Medieval medicine of Western Europe

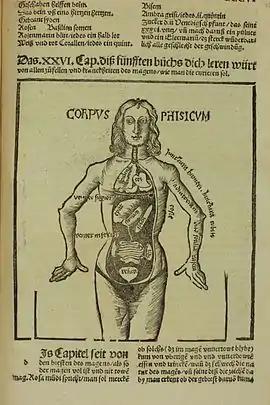
Corpus physicum, from "Liber de arte Distillandi de Compositis", 1512

The re-emergence of Botany in the medieval world came about during the sixteenth century. As part of the revival of classical medicine, one of the biggest areas of interest was materia medica: the study of remedial substances. “Italian humanists in the fifteenth century had recovered and translated ancient Greek botanical texts which had been unknown in the West in the Middle Ages or relatively ignored”. Soon after the rise in interest in botany, universities such as Padua and Bologna started to create programs and fields of study; some of these practices including setting up gardens so that students were able to collect and examine plants. “Botany was also a field in which printing made a tremendous impact, through the development of naturalistic illustrated herbals”. During this time period, university practices were highly concerned with the philosophical matters of study in sciences and the liberal arts, “but by the sixteenth century both scholastic discussion of plants and reliance upon intermediary compendia for plant names and descriptions were increasingly abandoned in favor of direct study of the original texts of classical authors and efforts to reconcile names, descriptions, and plants in nature”. Botanist expanded their knowledge of different plant remedies, seeds, bulbs, uses of dried and living plants through continuous interchange made possible by printing. In sixteenth century medicine, botany was rapidly becoming a lively and fast-moving discipline that held wide universal appeal in the world of doctors, philosophers, and pharmacists.